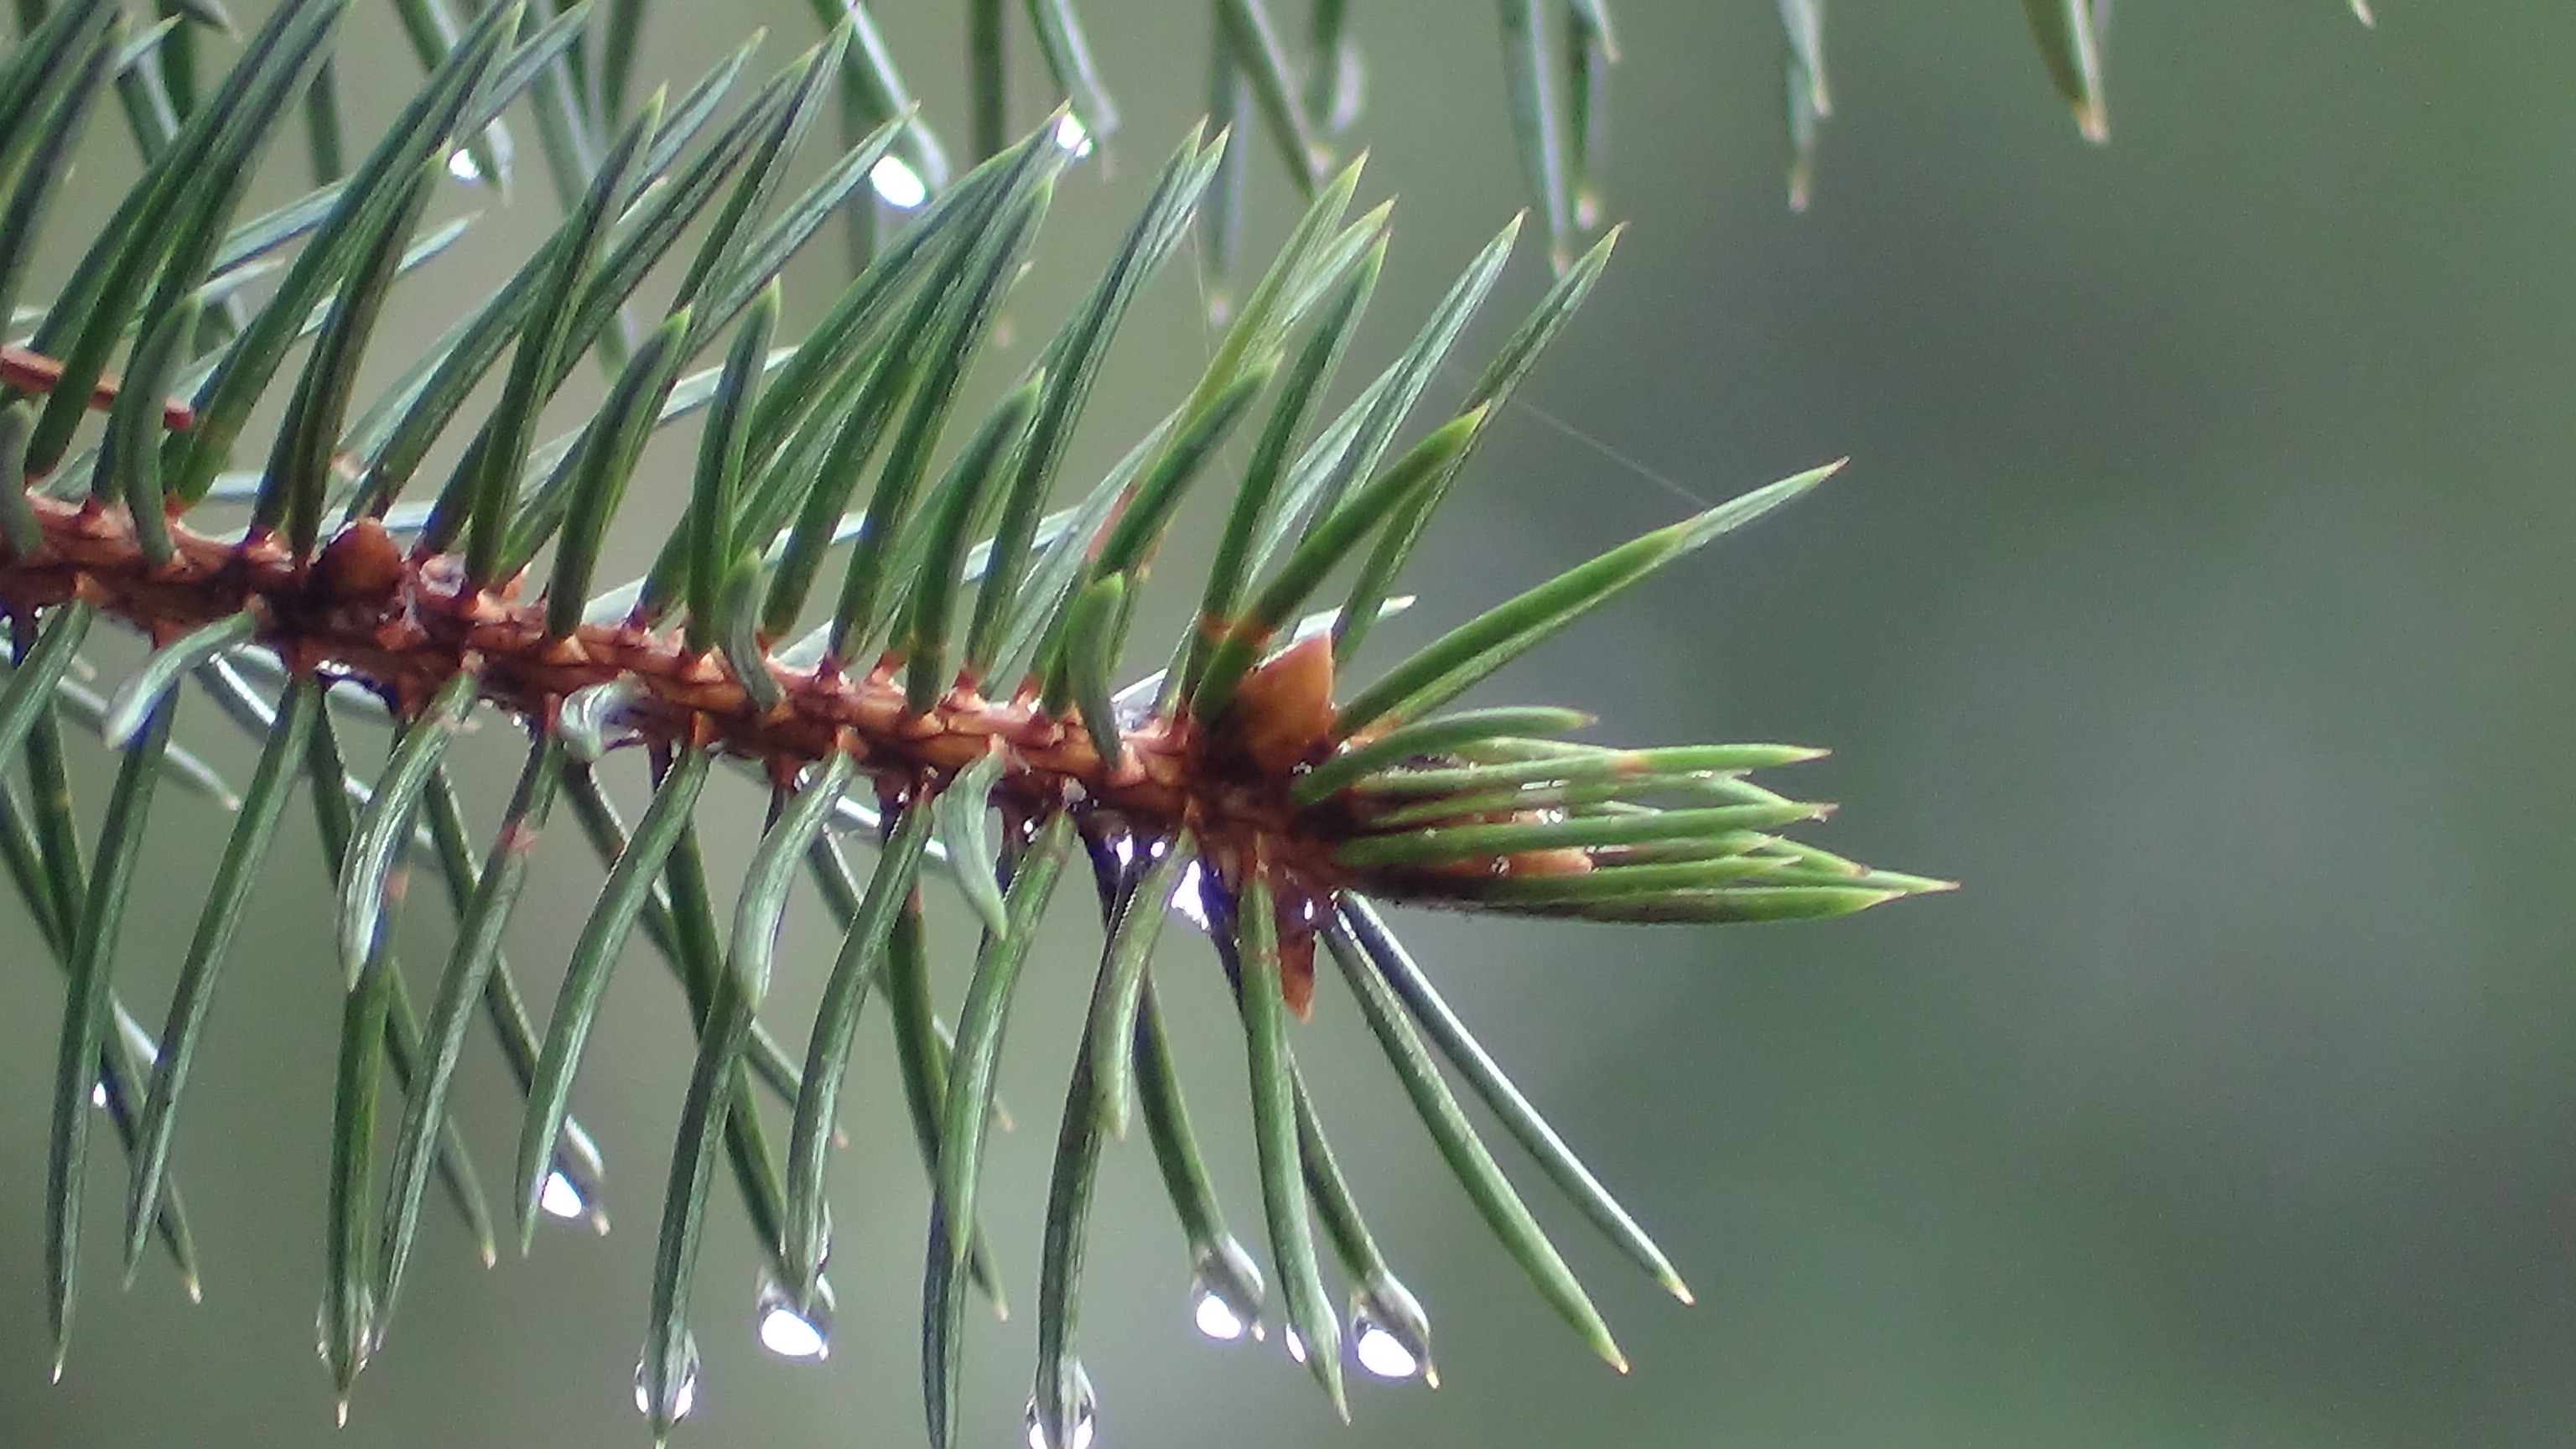
tree, grass, branch, plant, leaf, flower, pine, green, insect, botany, fir, flora, fauna, twig, conifer, close up, spruce, larch, macro photography, flowering plant, grass family, plant stem, woody plant, land plant, thorns spines and prickles, needle drop of freshness